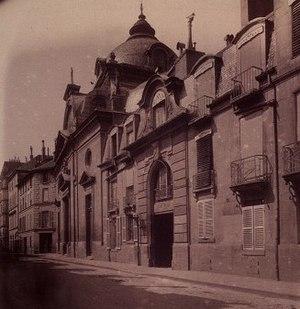
Abbaye de Penthemont, rue de Grenelle, Paris
Cet article recense les monuments historiques du 7ᵉ arrondissement de Paris, en France.
Cet article liste les abbayes cisterciennes actives ou ayant existé sur le territoire français actuel. Ces abbayes ont appartenu, à différentes époques, à des ordres ou des congrégations ou des groupements dits « cisterciens ».